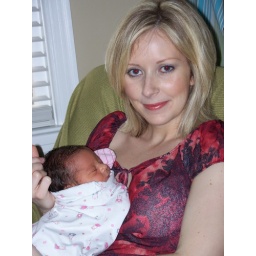
Maya's first rock in her rocking chair